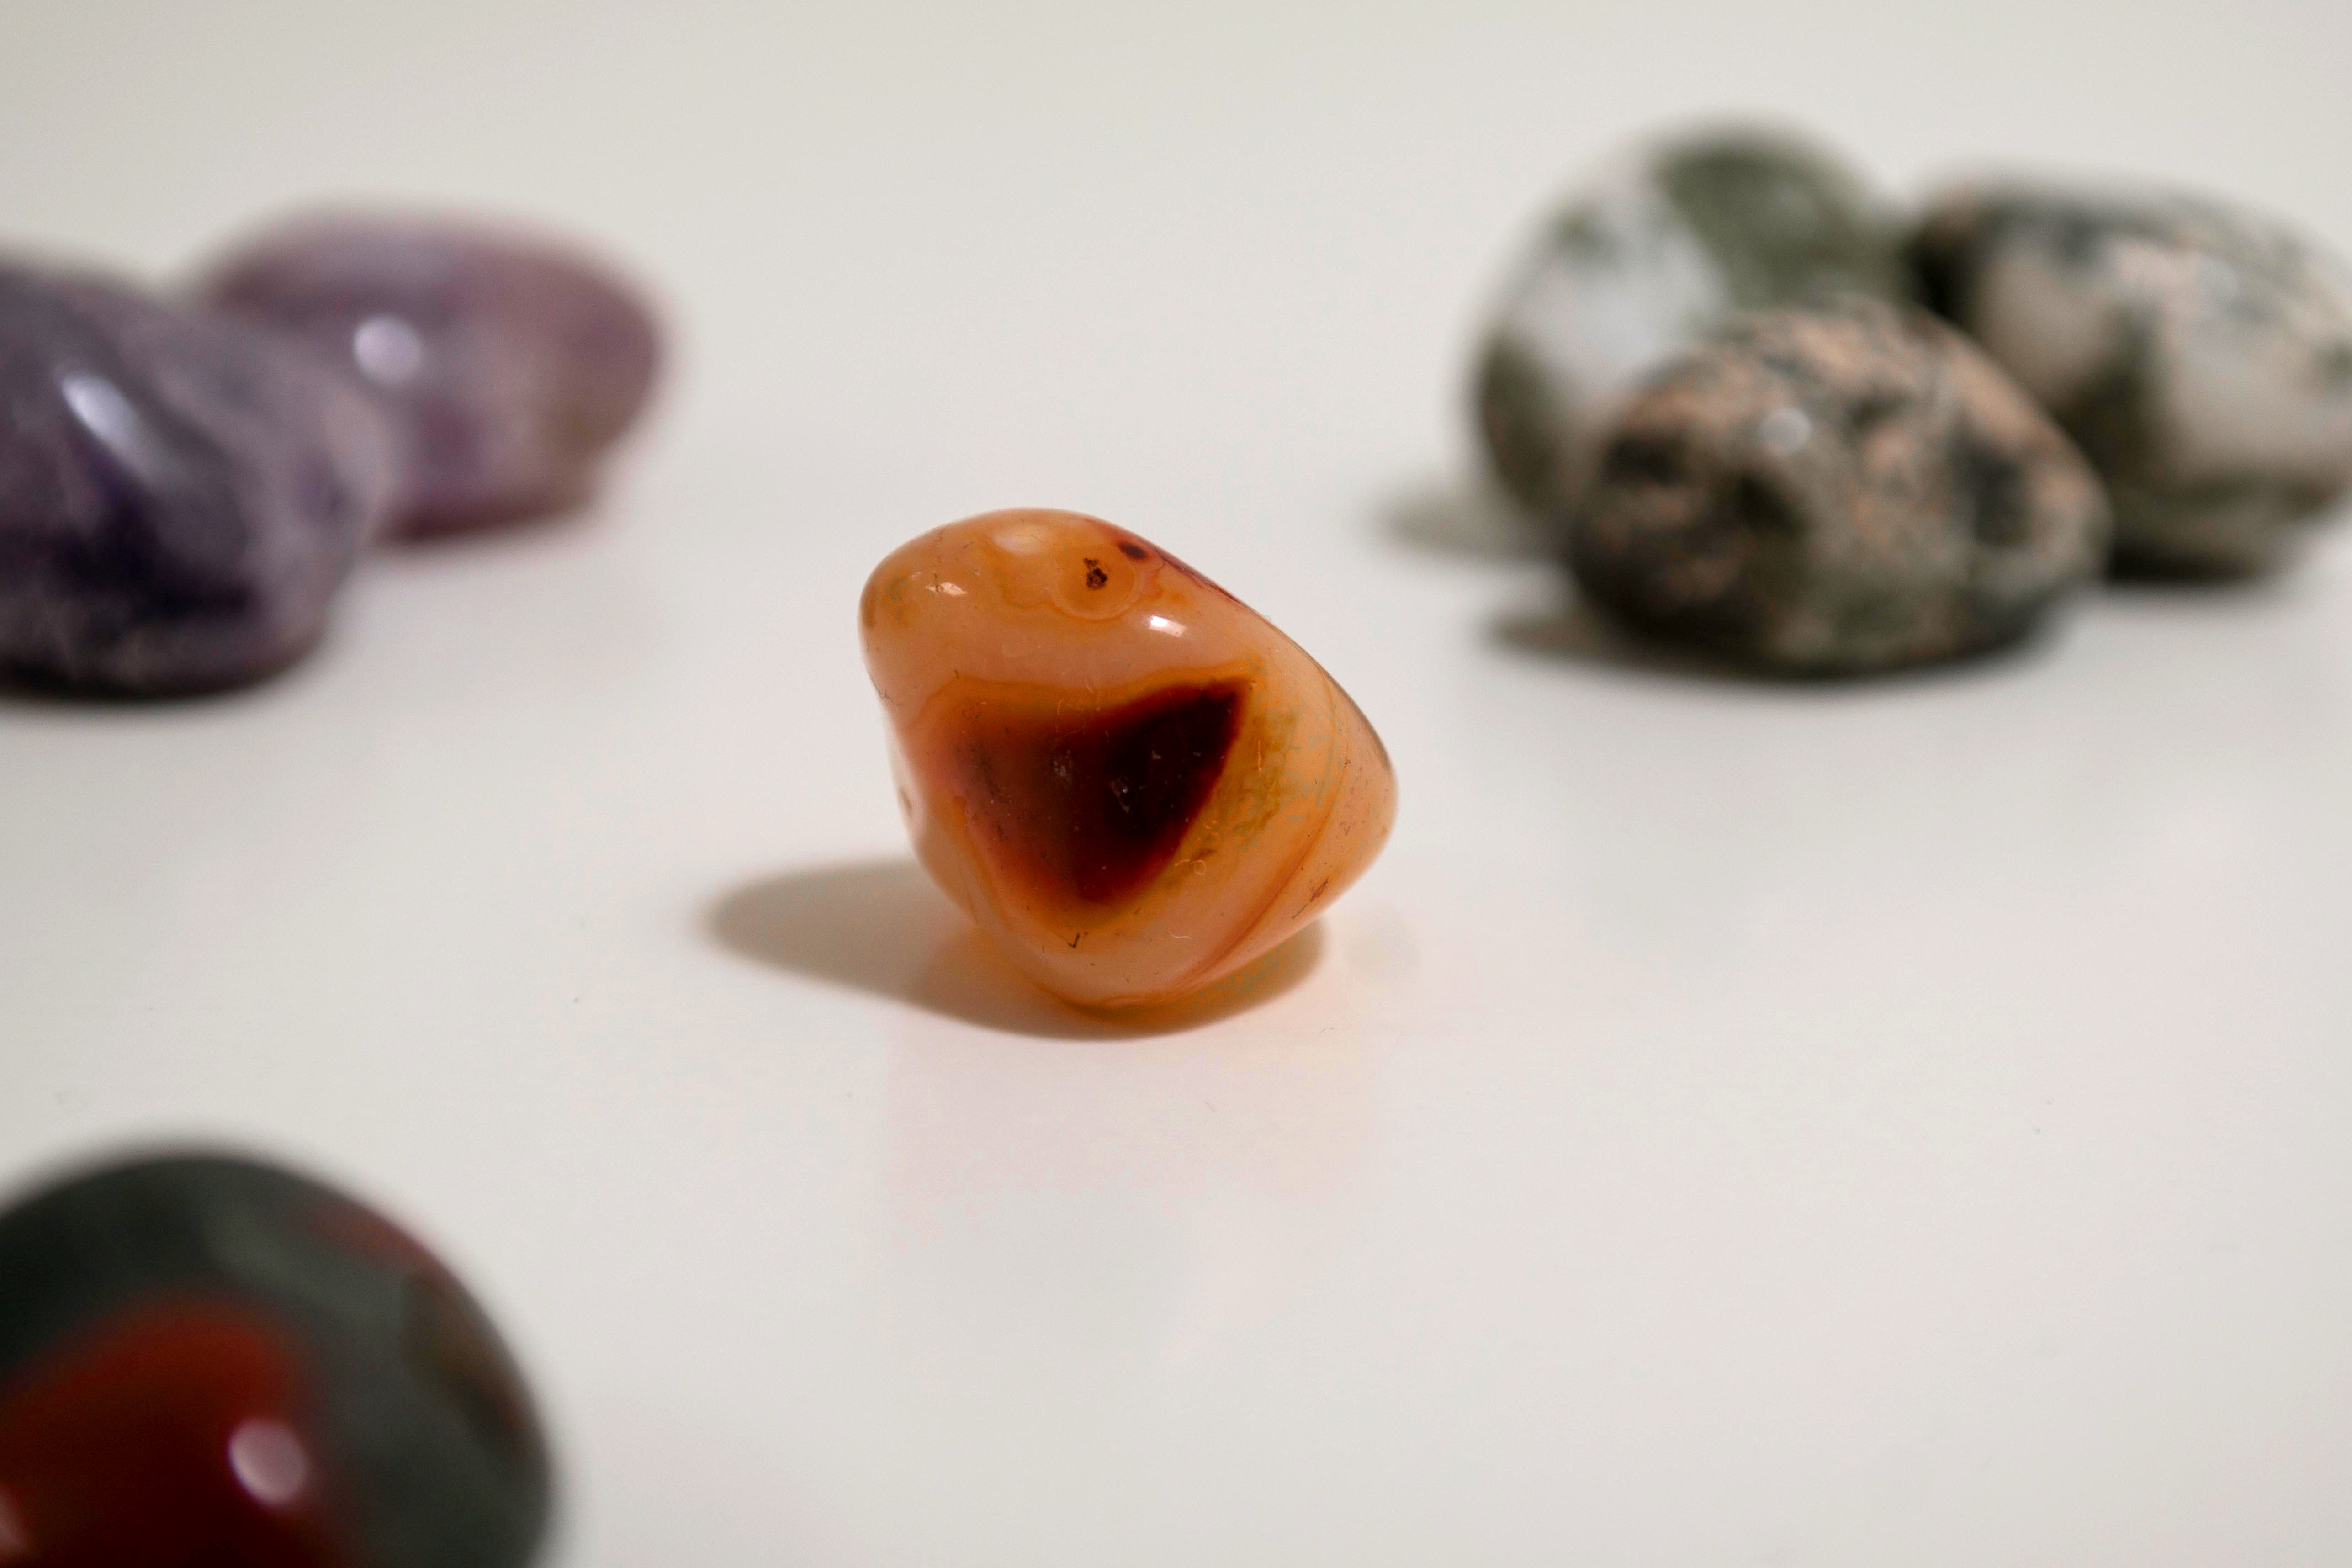
structure, fruit, stone, food, red, produce, color, brown, chocolate, dessert, jewellery, bright, gem, shiny, mineral, praline, precious, bonbon, semi precious stones